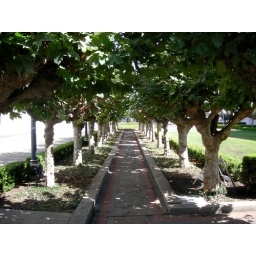
trees in between the opera house and the veterans building in san francisco